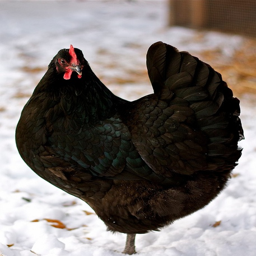
we had some black chickens like this before .